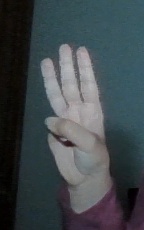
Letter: thaa